Question: What animal is in the suitcase?
Tambaya: Wane Dabba ne cikin babban akwati?
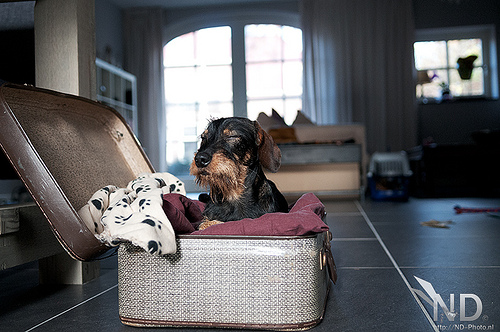
Answer: The dog.
Amsa: Kare.